Cryptozoic Man

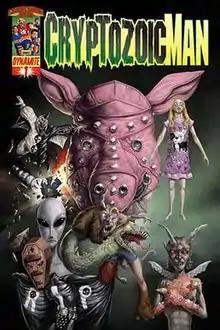
Cover of the first issue of Cryptozoic Man

Cryptozoic Man is a four-issue comic book limited series by Bryan Johnson and Walt Flanagan, published from October 2013 to May 2014. Flanagan described the series as the "creepiest cosmic spookshow ever witnessed!"